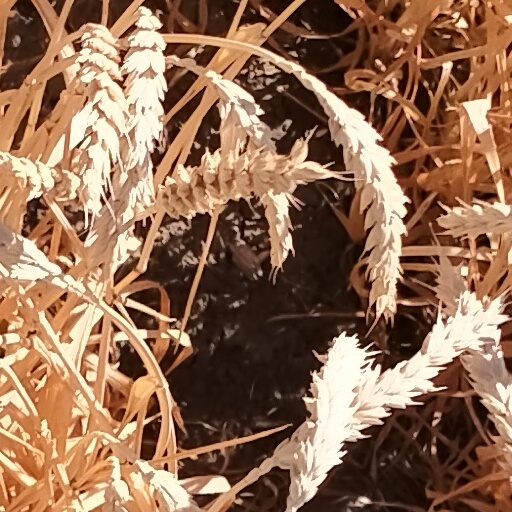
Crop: wheat